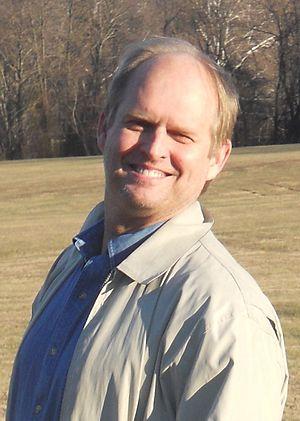
Le grand filtre a été défini en 1998 par Robin Hanson comme une suite de barrières qui nuit à l'émergence d'une civilisation extraterrestre durable dans le temps. Cet obstacle à surmonter pour toute civilisation peut être situé dans le passé ou bien dans le futur.
Robin Dale Hanson est un professeur associé de sciences économiques à l'université George Mason et un chercheur du Future of Humanity Institute de l'université d'Oxford. Il est un expert du marché de prédiction et a participé à la création de la Foresight Exchange et du projet FutureMAP. Il a inventé l'indicateur Logarithmic Market Scoring Rule. Hanson poursuit des recherches sur le signal.